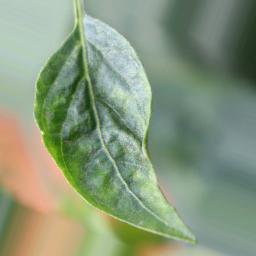
Label: mites_and_trips